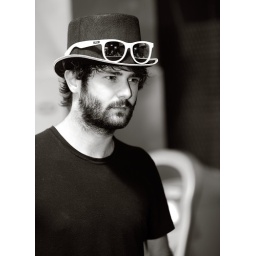
cat in the hat